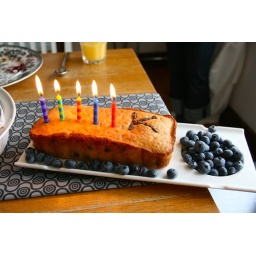
a cute little blueberry cake baked by a friend for my birthday last year. i loved the candles, too.